Free Solo

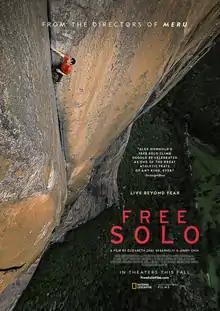
Theatrical release poster

Free Solo is a 2018 American documentary film directed by Elizabeth Chai Vasarhelyi and Jimmy Chin that profiles rock climber Alex Honnold on his quest to perform the first-ever free solo climb of a route on El Capitan, in Yosemite National Park in California, in June 2017.